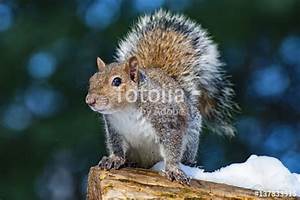
Label: scoiattolo